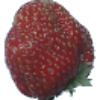
Label: strawberry_wedge